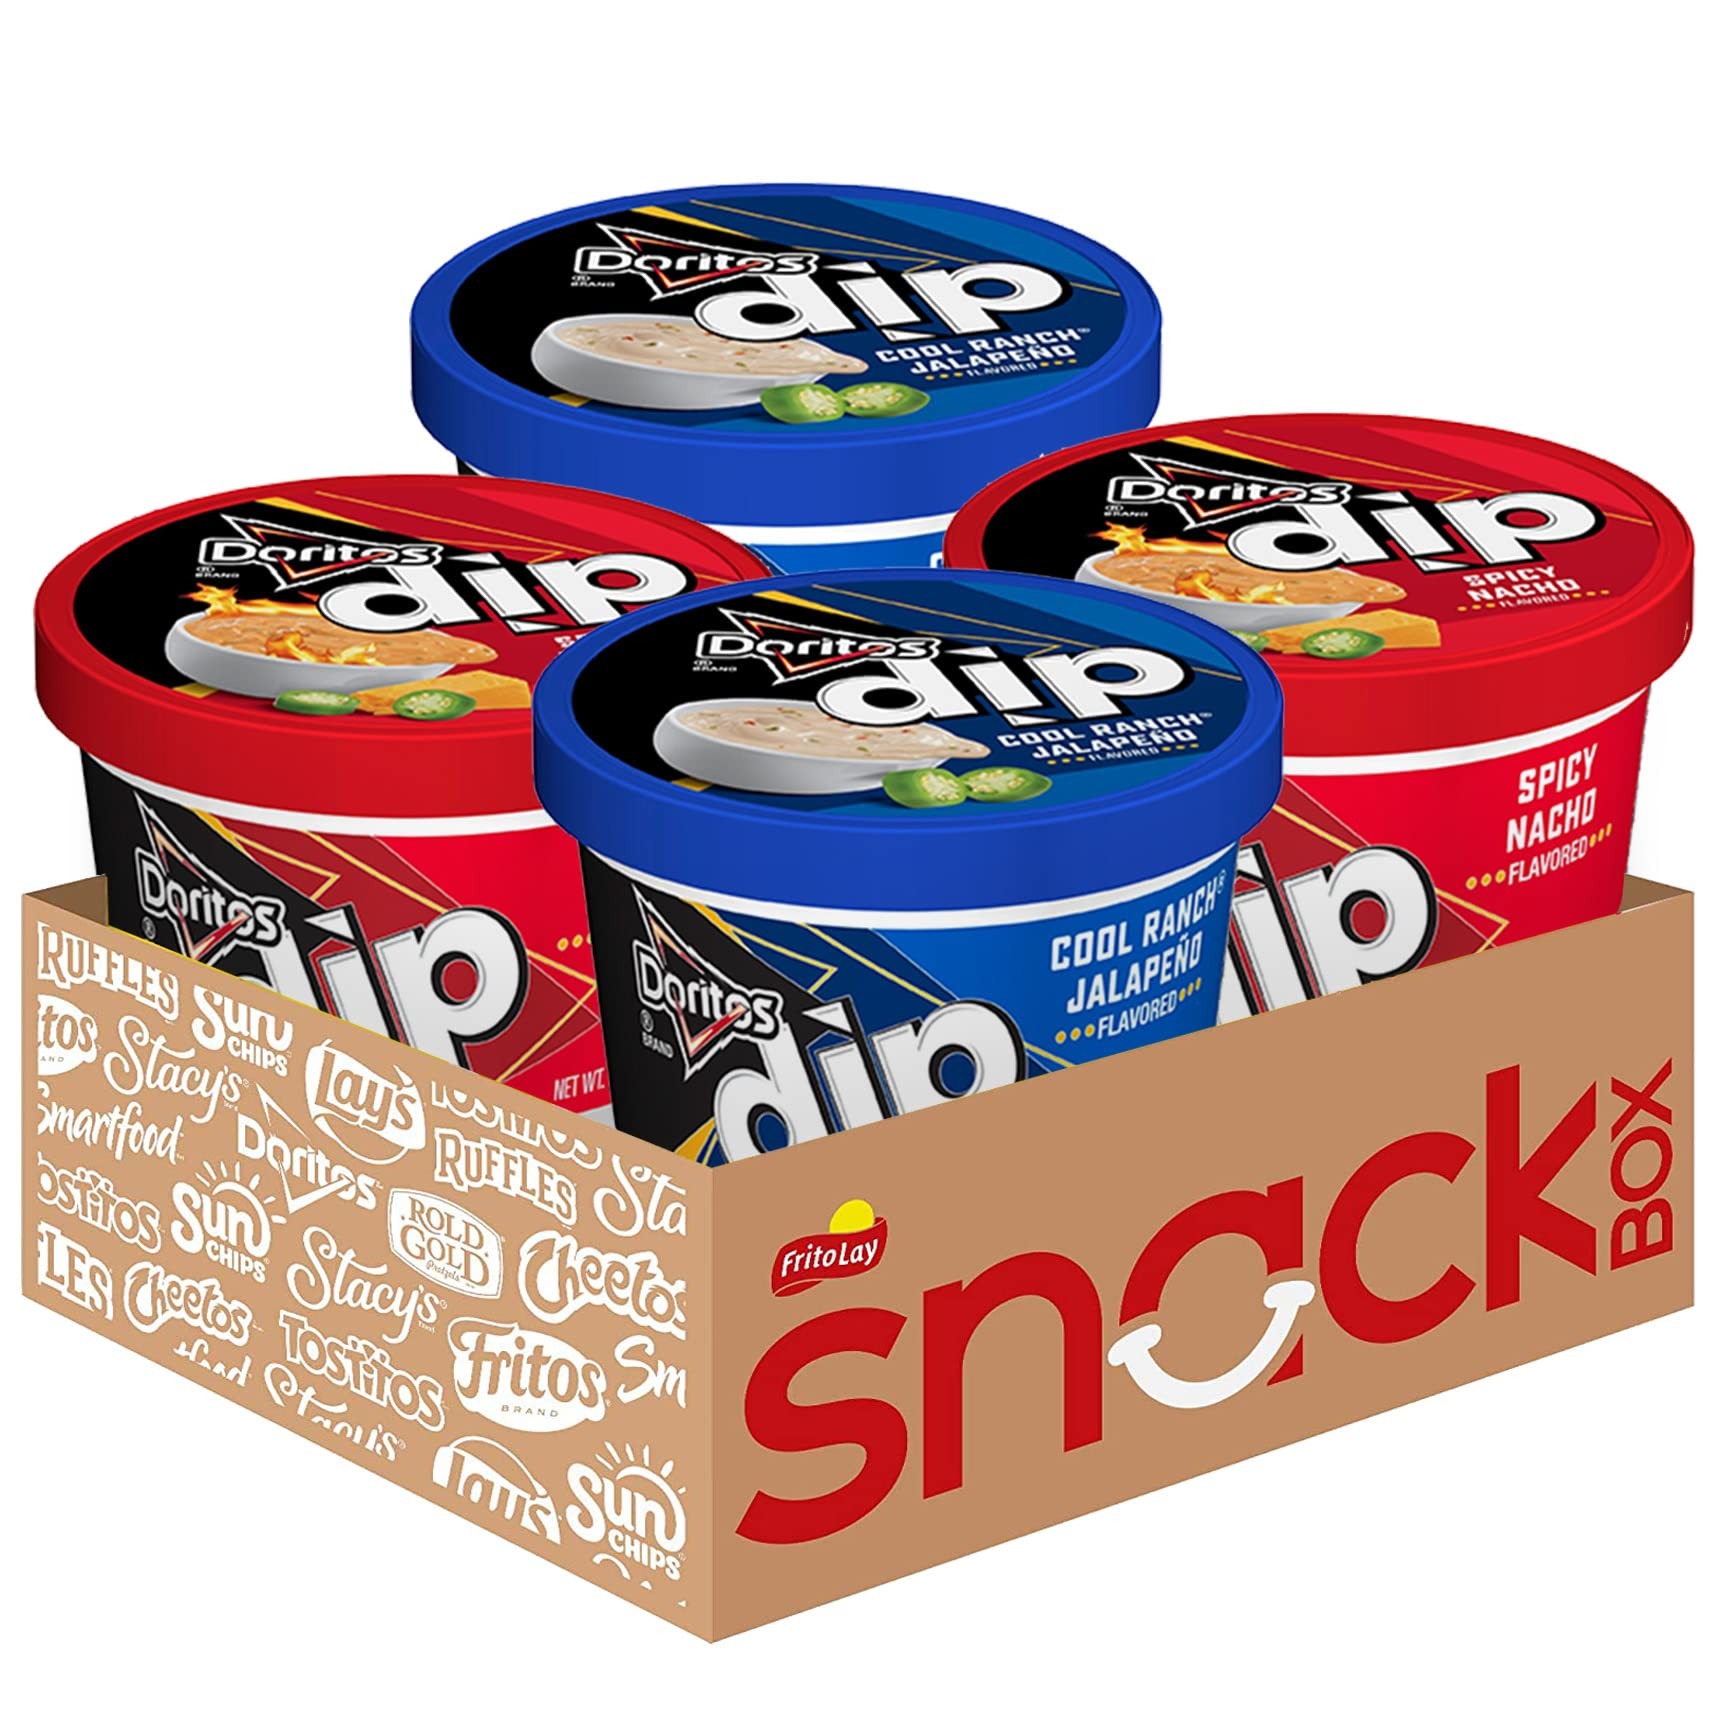
Item Name: Doritos, Jalapeno Nacho Cheese Dip and Cool Ranch Jalapeno Dairy Dip Variety Pack, 10 Ounce (Pack of 4)
Bullet Point 1: DORITOS Dips level up every meal because they make any food extra – pizza, pretzels, veggies, and more – not just chips. ​
Bullet Point 2: Debuting in two bold flavors, DORITOS Dips amp up the iconic DORITOS flavors that give enough savor to make mouths water from across the room. ​
Bullet Point 3: DORITOS Cool Ranch Jalapeno Flavored Dip – Ranch taken to ANOTHER LEVEL. Smooth and creamy ranch dip reimagined… inspired by DORITOS Cool Ranch flavor and kicked up a notch with Jalapeño.​
Bullet Point 4: DORITOS Spicy Nacho Flavored Dip – That DORITOS Nacho Cheese flavor you can’t get enough of, but now with a twist… delivered in a delicious dip that packs a spicy punch.​
Value: 160.0
Unit: Ounce

Price: 18.98